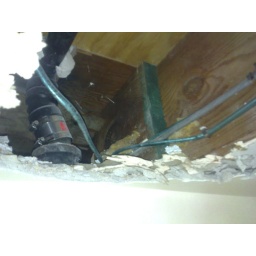
Floor Joists lapping over wall between office and bath